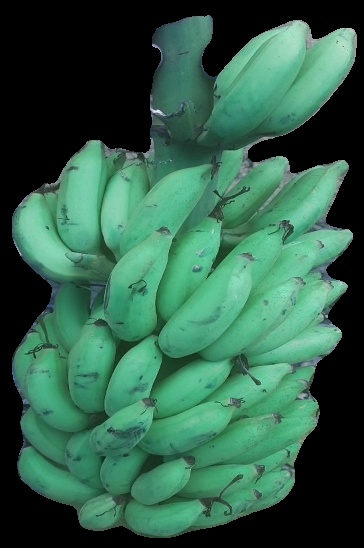
Variety: elakki-bale
Grade: grade2